Connie Kunkle

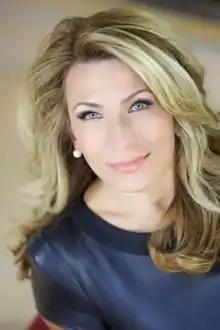

Connie Leigh Kunkle (April 4, 1958 – December 14, 2016) was an American television personality and singer who was best known as a host on the shopping network ShopHQ (formerly ShopNBC and Evine Live).